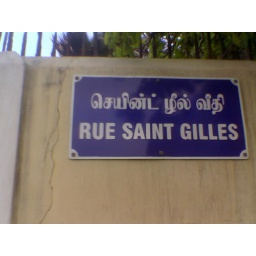
A road sign in Pondicherry... amazing. You still see French ppl riding bikes zoomin here and there.